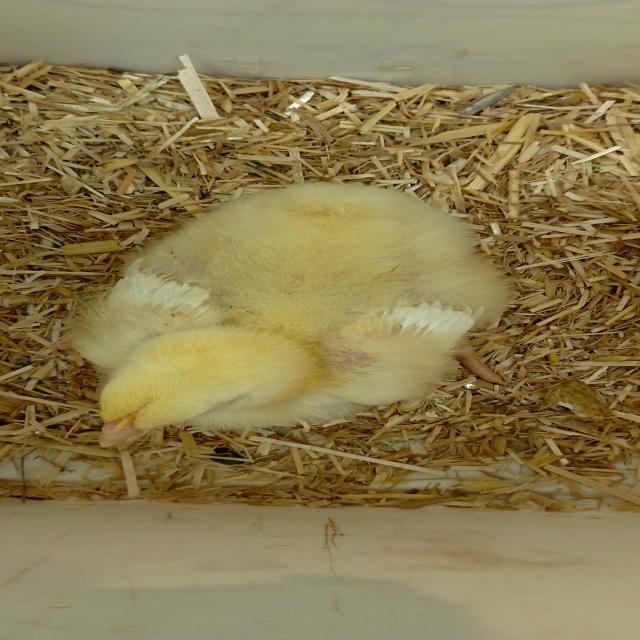
Weight: 243 g